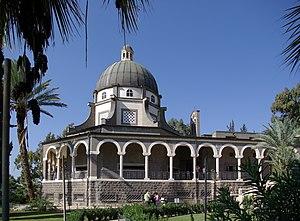
Eglise sur le mont des béatitudes, en Israël.
L'église des Béatitudes est une église catholique consacrée en 1938 qui se trouve au bord du lac de Tibériade, à deux cents mètres d'altitude, à proximité du Mont des Béatitudes. C'est sur ce site que, selon la tradition chrétienne, Jésus prononça son Sermon sur la montagne. L'église est construite non loin des vestiges d'une église bâtie après l'acte de tolérance du culte chrétien par les autorités romaines.
Le mont des Béatitudes est une colline située au Nord d'Israël, dans l'ancienne province de Galilée. Jésus y aurait prononcé le Sermon sur la montagne.